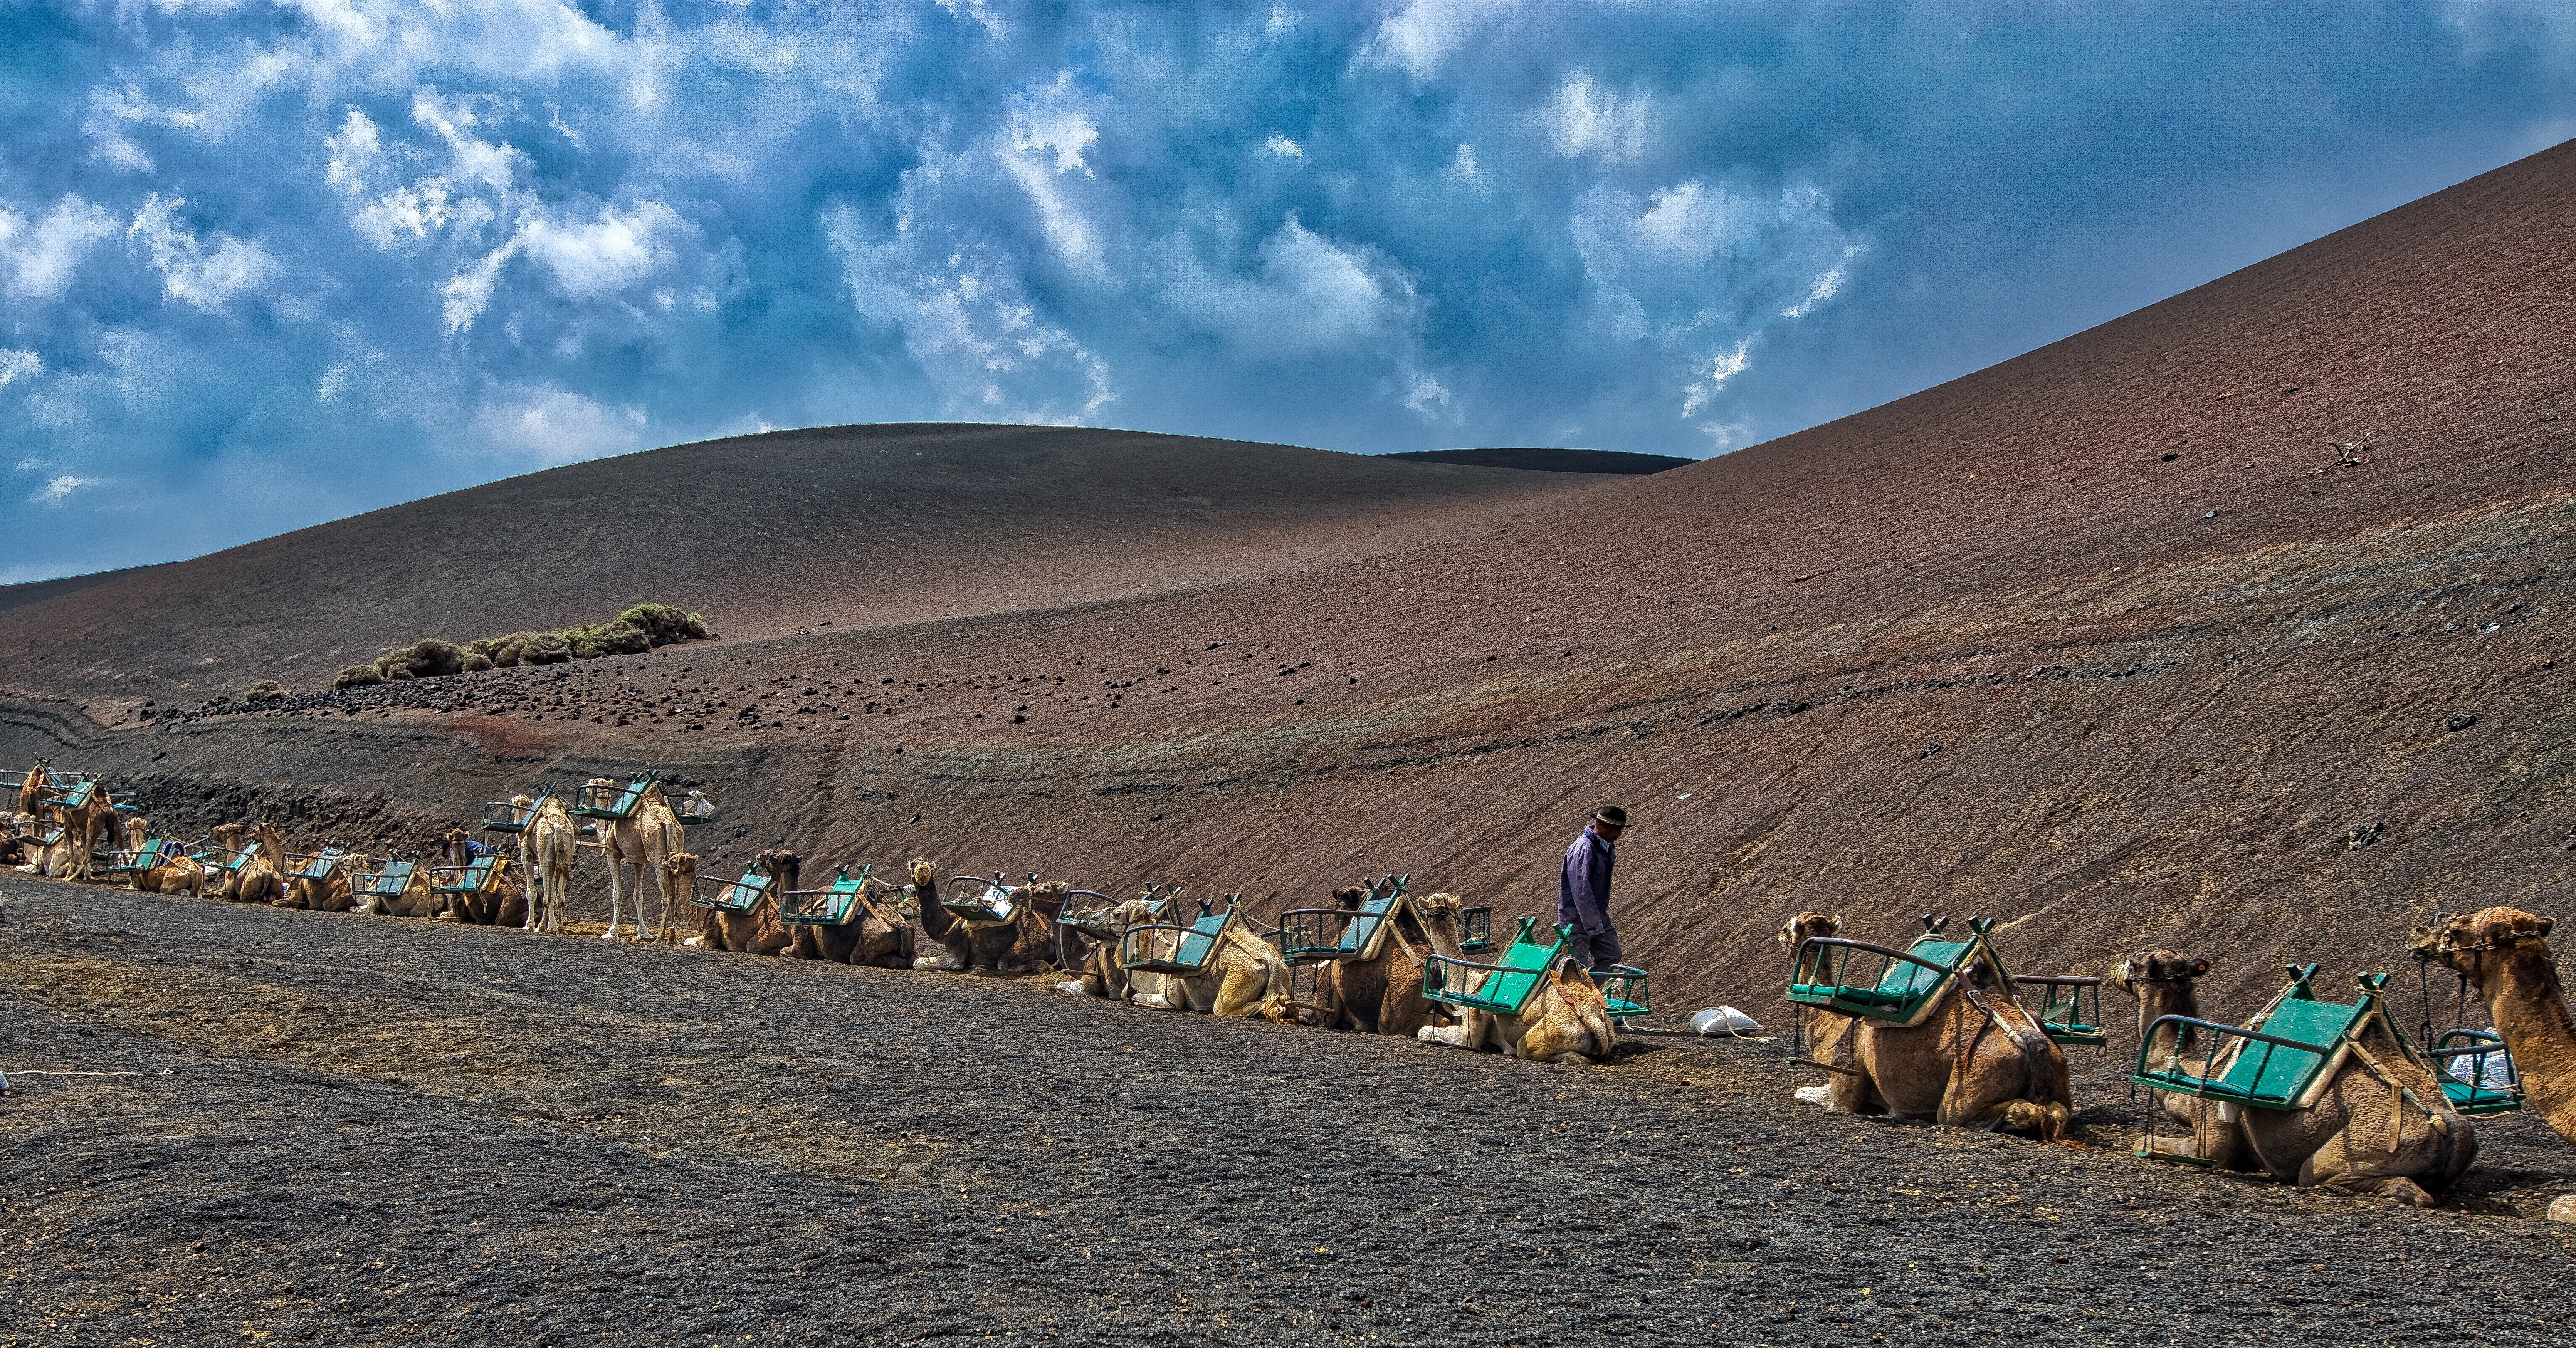
landscape, sea, sand, wilderness, mountain, hill, desert, dune, animal, valley, summer, tourist, transportation, journey, island, plain, hot, camels, plateau, caravan, sahara, wadi, steppe, rural area, landform, cameleer, natural environment, aeolian landform, mountainous landforms, lanzarotte